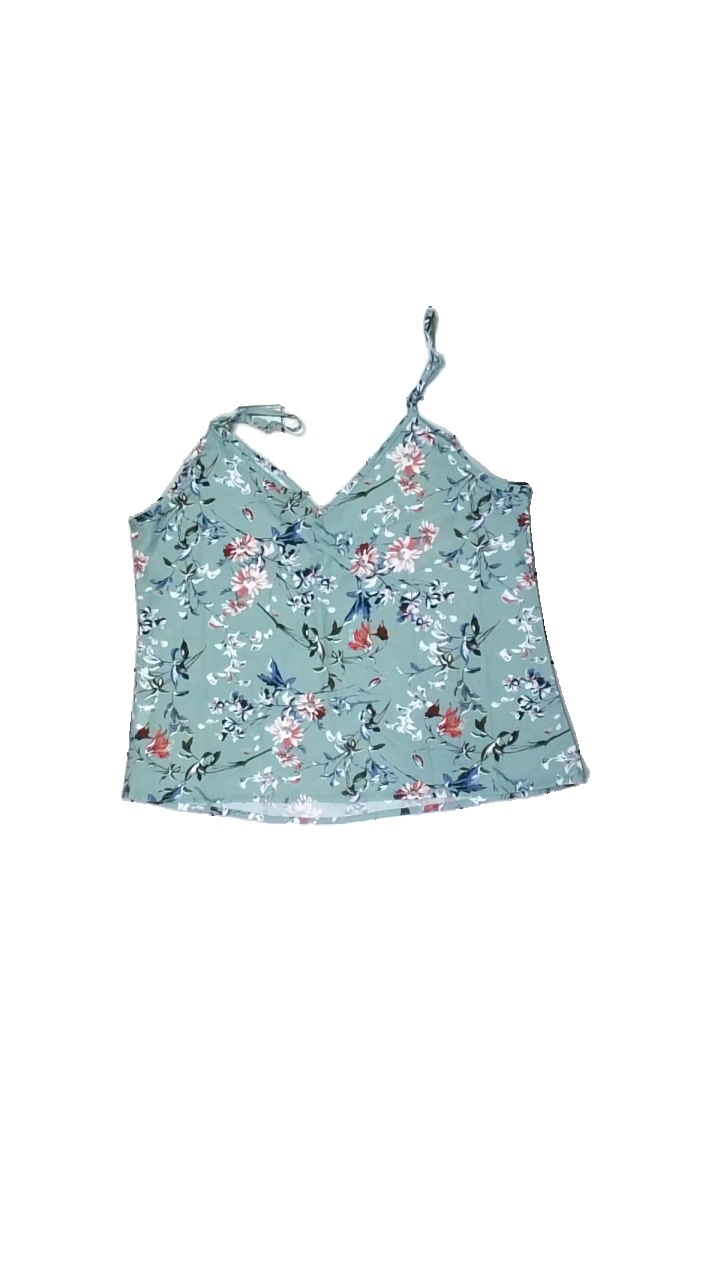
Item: Top (Ladies)
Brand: Shein
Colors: Multicolor, Green, Blue, Red
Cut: Cropped
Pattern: Floral print
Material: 100% polyester
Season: Summer
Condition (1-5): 5
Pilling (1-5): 5
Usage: Reuse
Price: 50-100